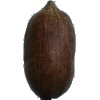
Label: nut_pecan